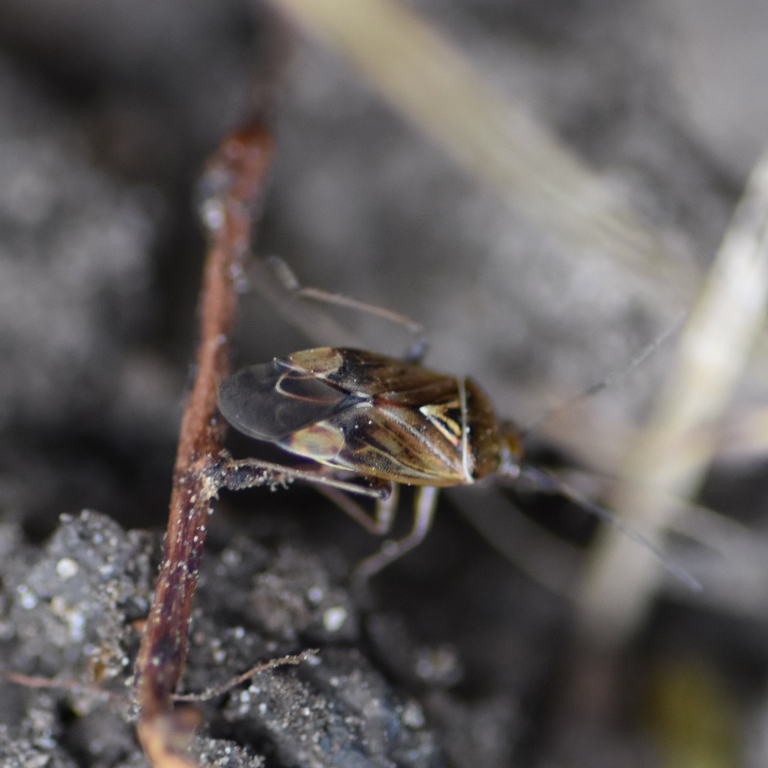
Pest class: lygus_bug